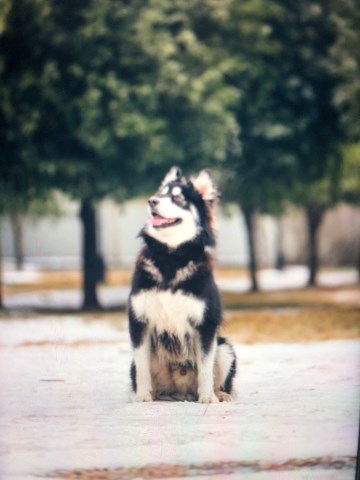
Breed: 1324-n000004-malamute